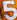
Number: 5